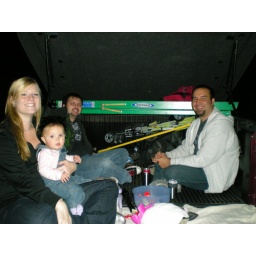
We were sitting in the bed of Dan's truck in front of our unfinished house for Halloween!